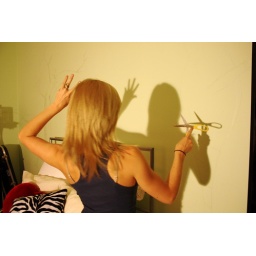
enjoying the empty wall above my bed